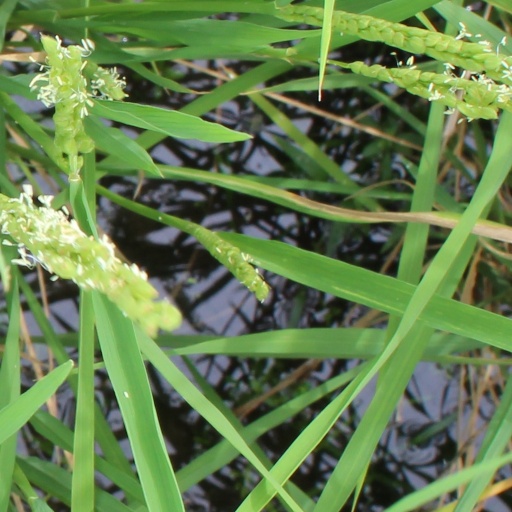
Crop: rice